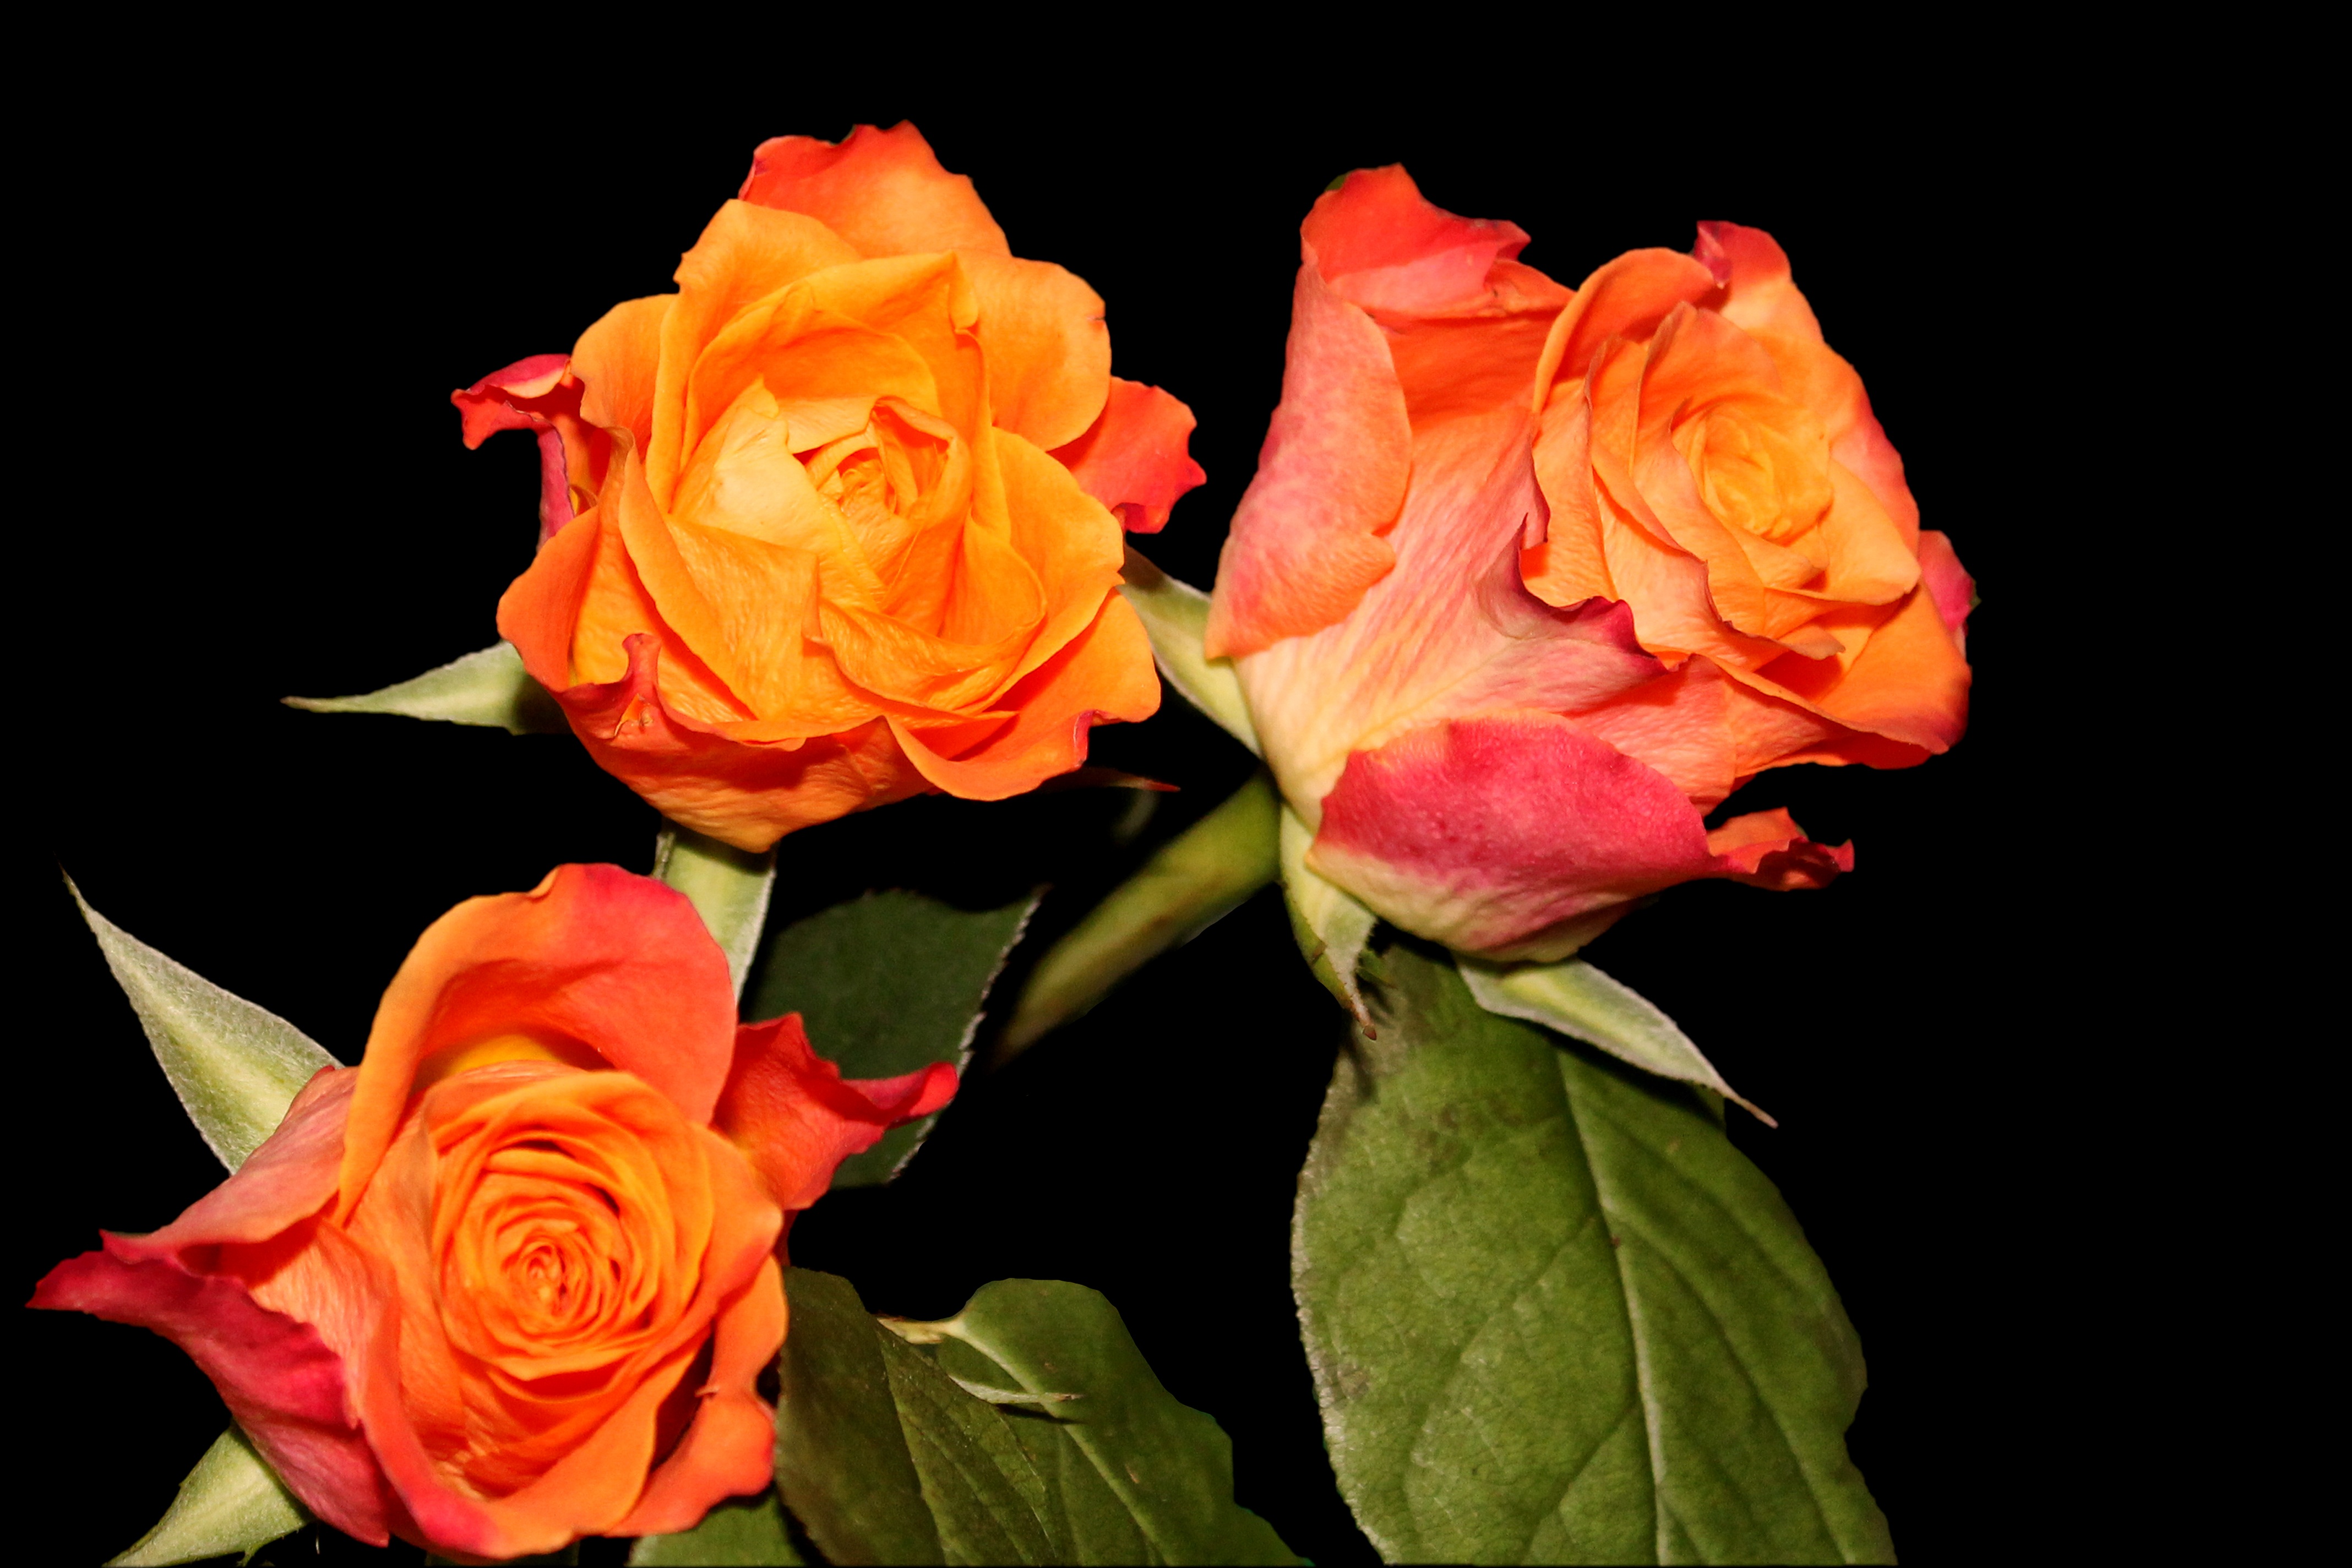
plant, flower, petal, rose, flora, flowers, roses, floristry, floribunda, macro photography, rose blooms, multi coloured, flowering plant, garden roses, rose family, orange rose, land plant, rose order, austrian briar